Richard Raymond Willis

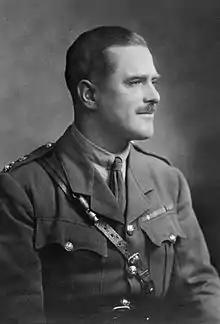

Major Richard Raymond Willis VC (13 October 1876 – 9 February 1966) was an English recipient of the Victoria Cross, the highest and most prestigious award for gallantry in the face of the enemy that can be awarded to British and Commonwealth forces.